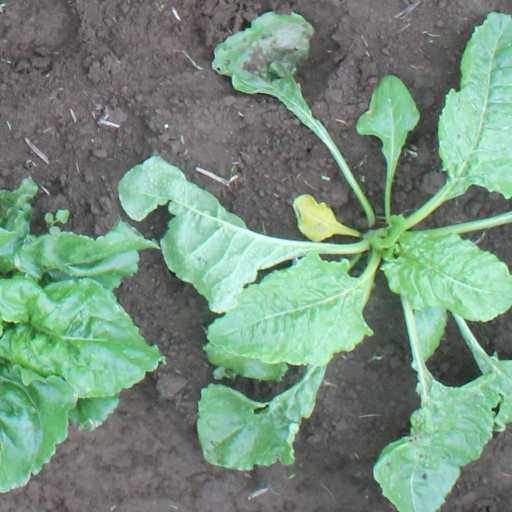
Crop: sugar beet